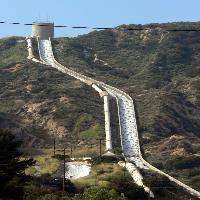
Weather: sun or clear